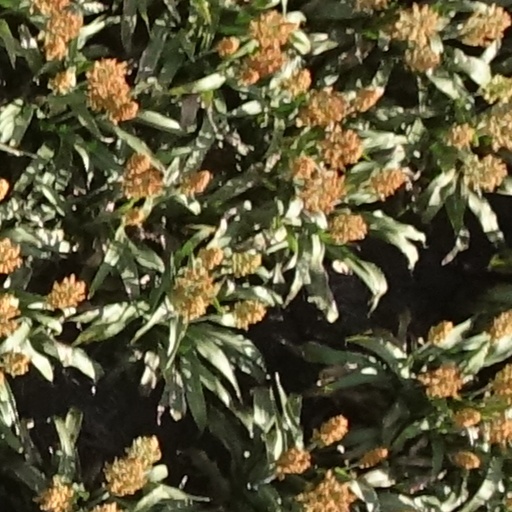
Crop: sorghum